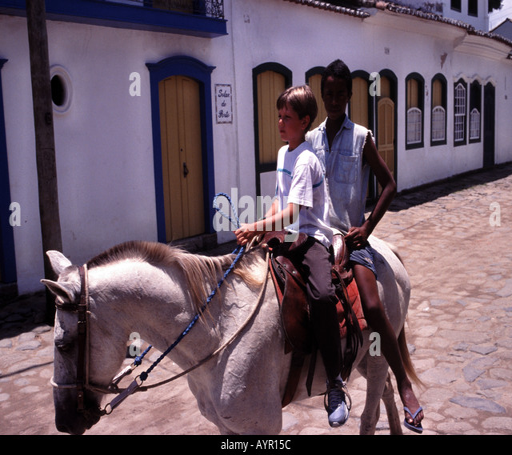
boys ride a horse through the cobbled streets the colonial town in state